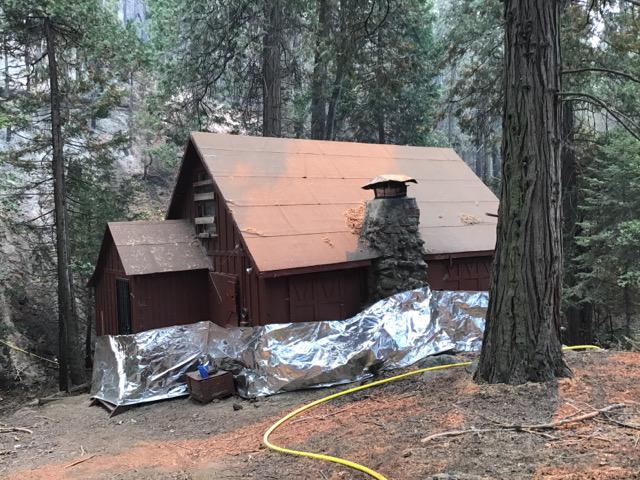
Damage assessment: no_damage